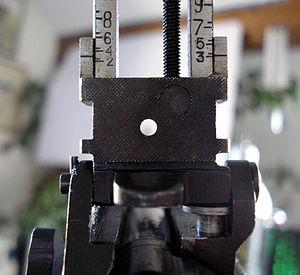
Le Lee–Enfield est un fusil à répétition à verrou, alimenté par chargeur, qui a été la principale arme d'infanterie des forces armées britanniques, de l'Empire et du Commonwealth au cours de la première moitié du XXᵉ siècle.